Enzo Cannavale

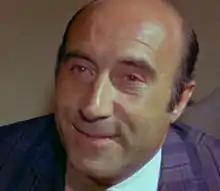
Cannavale in "La liceale" (1975)

Vincenzo "Enzo" Cannavale (5 April 1928 – 18 March 2011) was an Italian film actor. He appeared in more than 100 films since 1949, including "Cinema Paradiso", which won the Academy Award for Best Foreign Language Film at the 62nd Academy Awards in 1990. He was awarded the Nastro d’Argento for Best Supporting Actor in "32 dicembre" ("December 32nd") by Luciano De Crescenzo.